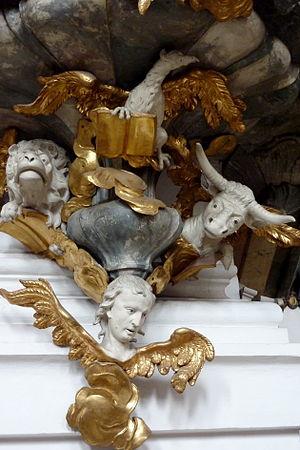
L'église de l'Assomption, ou église des jésuites, est un édifice religieux catholique de Dillingen en Allemagne. C'est l'église de l'ancien Collège Saint-Jérome, établissement tenu par les jésuites de 1563 à 1773, année de la suppression de la Compagnie de Jésus, et fondé au milieu du XVIᵉ siècle par le prince-évêque d'Augsbourg, le cardinal Othon Truchsess de Waldbourg.